Slayer

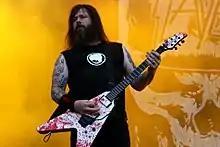
Exodus guitarist Gary Holt joined Slayer in 2011, originally as a touring member, and later became an official replacement for Jeff Hanneman, who died in 2013.

King said in February 2024 that he had severed ties with Lombardo ever since, adding that "he's dead to me."